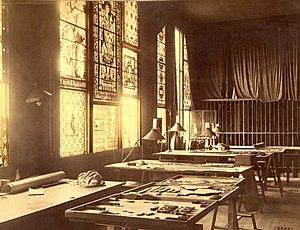
Les plombs sont des éléments de vitrerie servant dans les vitraux et les châssis de fenêtre à maintenir les vitres en place.
Lucien Bégule, est un peintre-verrier et archéologue français. Formé par Jean-Baptiste Chatigny, Pierre Bossan et Pierre Miciol, cet entrepreneur a développé son activité de peinture sur verre à la fin du XIXᵉ siècle. Il crée notamment les « Ateliers de Choulans » spécialisés dans la réalisation de vitraux profanes et religieux. Il devient l'un des artistes majeurs de la région lyonnaise. Parmi les œuvres les plus marquantes, on peut citer les vitraux Saint Georges combattant le dragon et Louise Labbé respectivement primés lors des expositions universelles de Paris de 1889 et 1900.